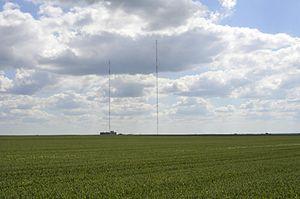
Émetteur d'Allouis, Cher (18)
Allouis est une commune française située dans le département du Cher, en région Centre-Val de Loire.